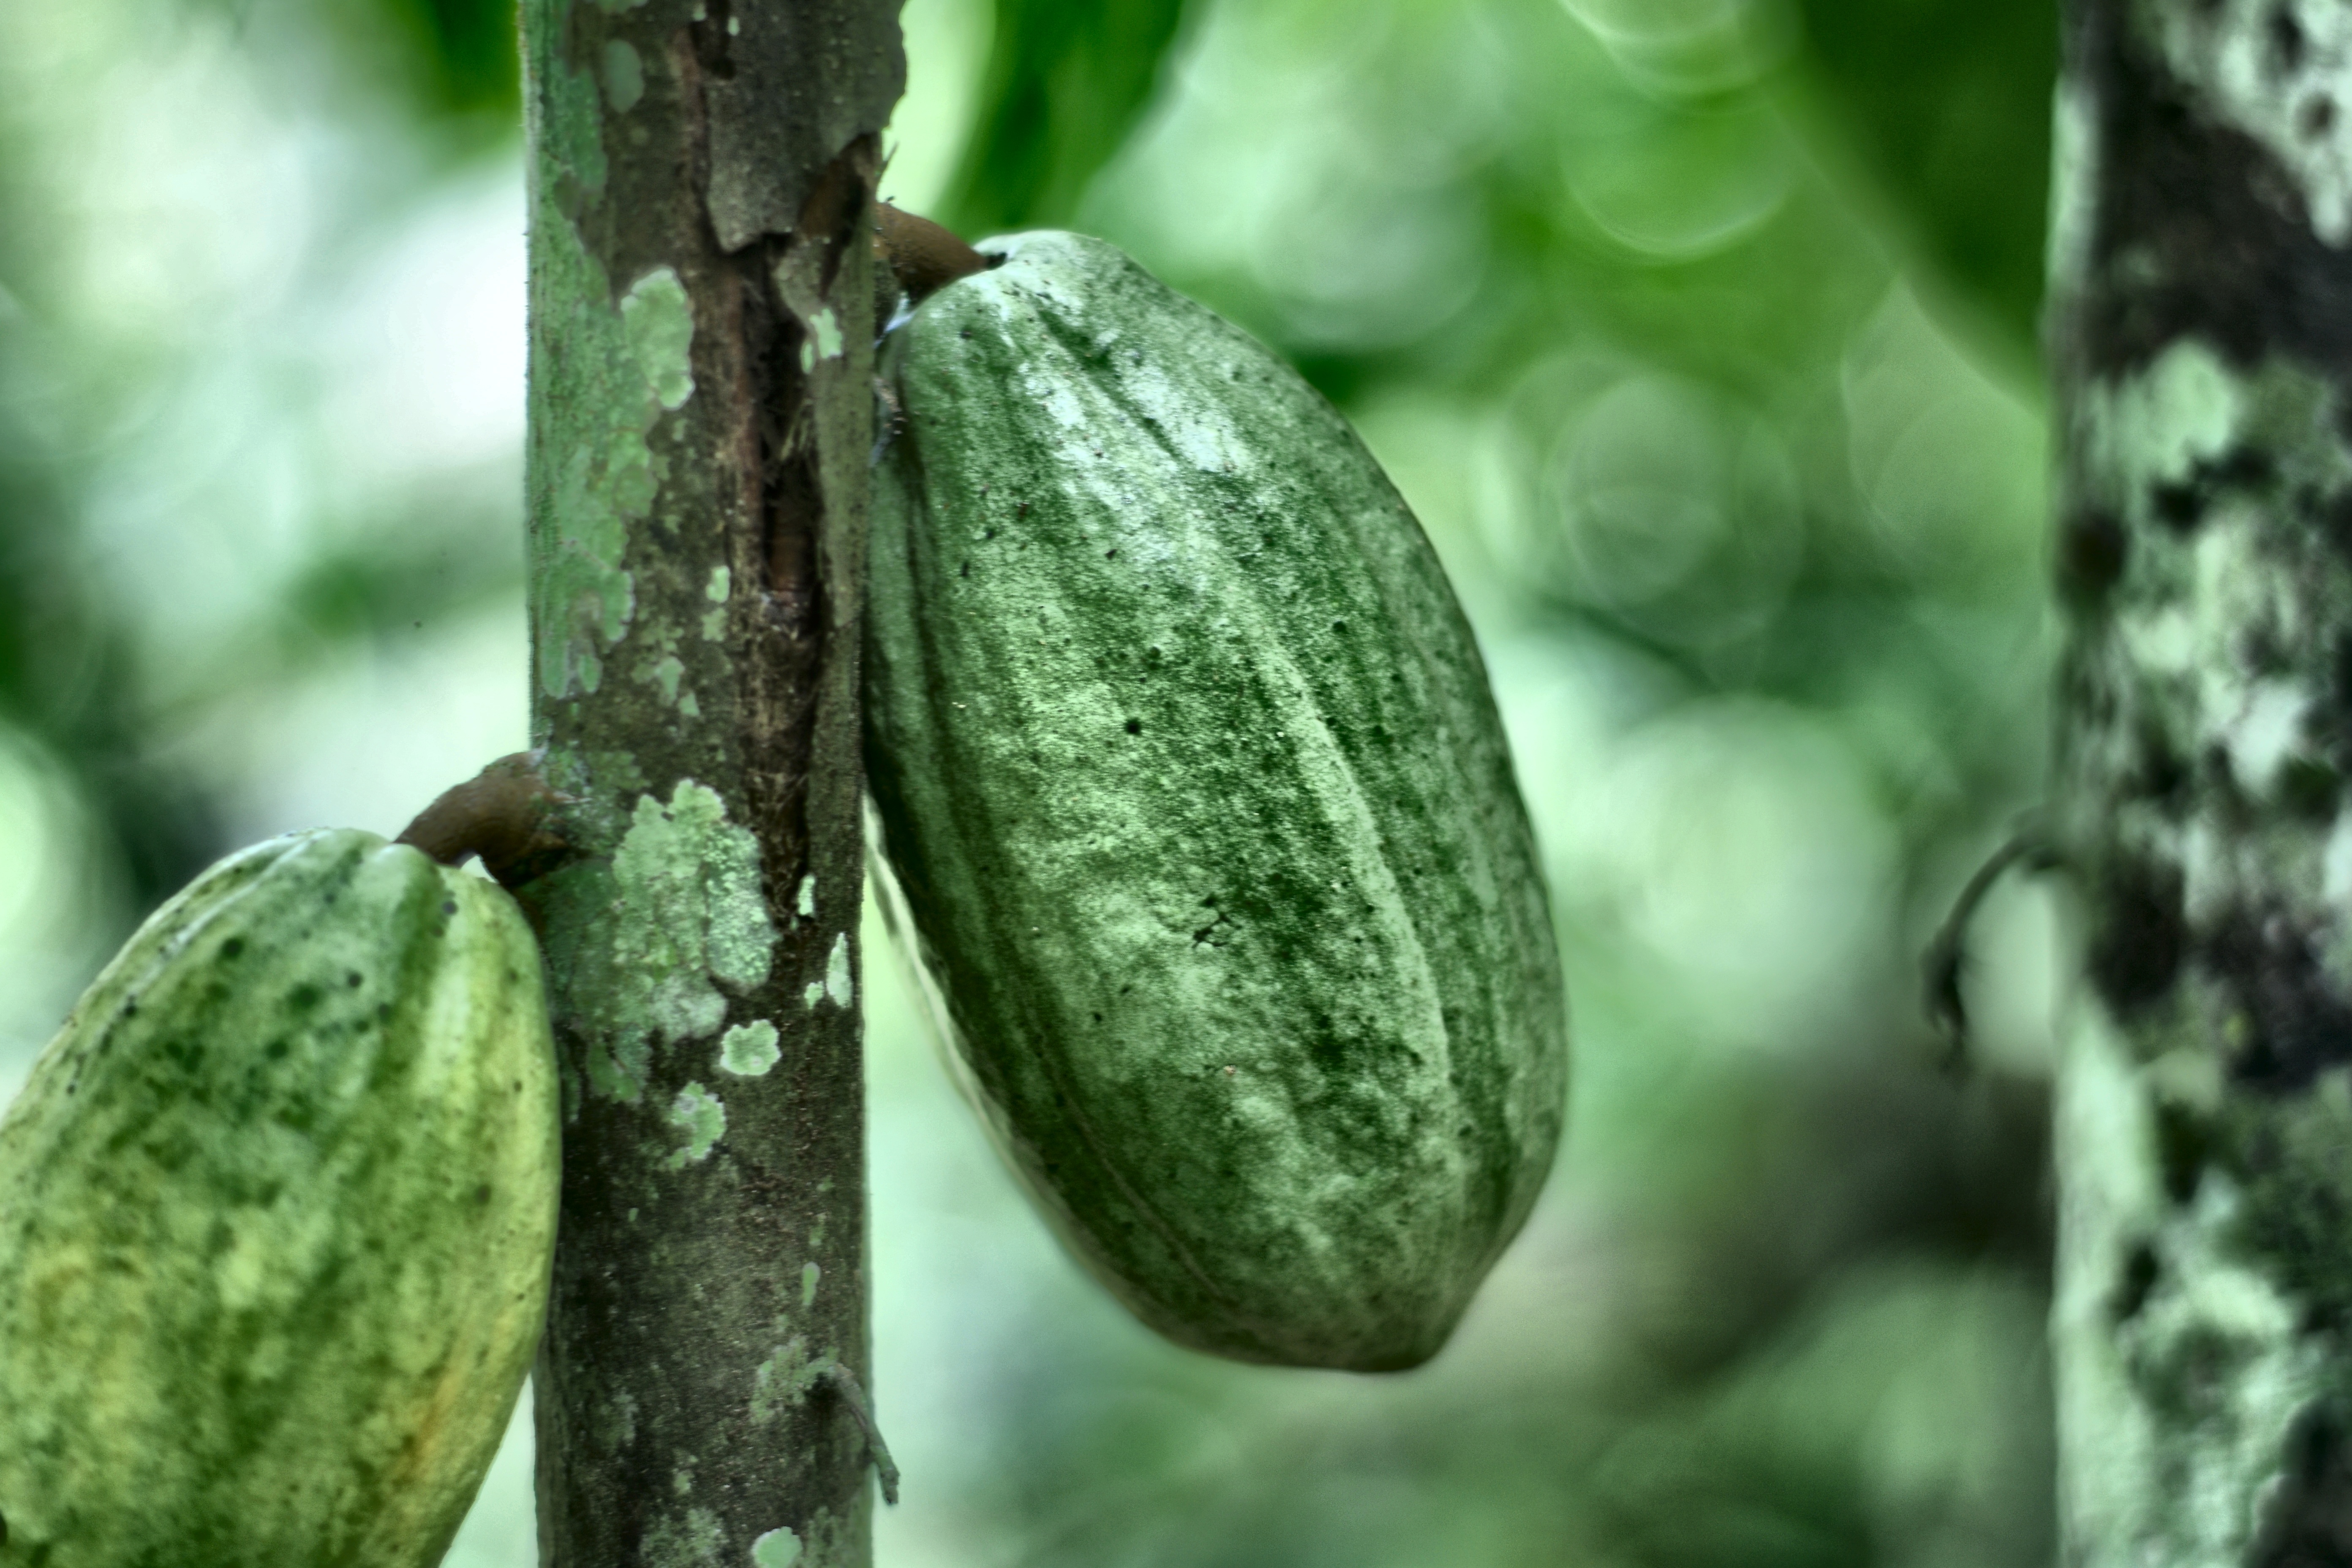
Maturity: unmature
Variety: Amelonado